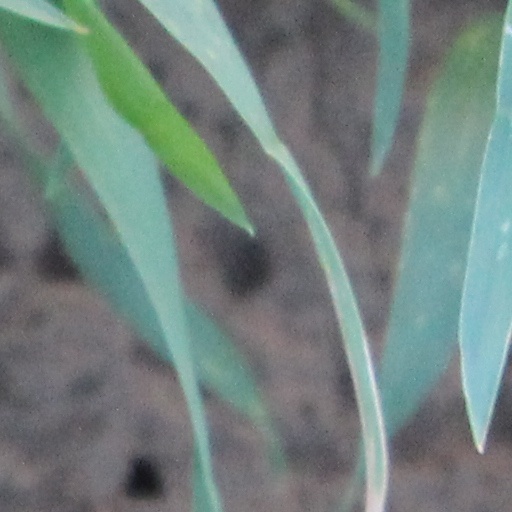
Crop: wheat